Erlenbach, Switzerland

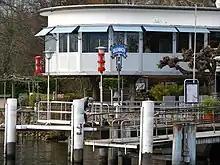
ZSG landing gate on Lake Zurich's shore

Erlenbach has a population (as of ) of . , 17.1% of the population was made up of foreign nationals. the gender distribution of the population was 47.8% male and 52.2% female. Over the last 10 years the population has grown at a rate of 19.5%. Most of the population speaks German (86.3%), with English being second most common ( 2.8%) and Italian being third ( 2.7%).